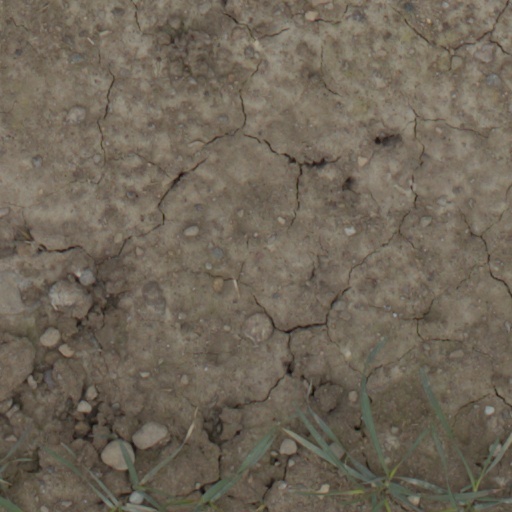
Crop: wheat